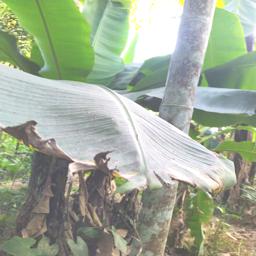
Label: JAHAJI LEAF